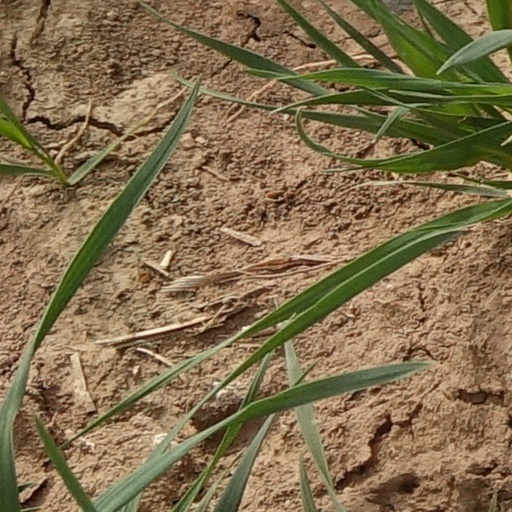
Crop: wheat